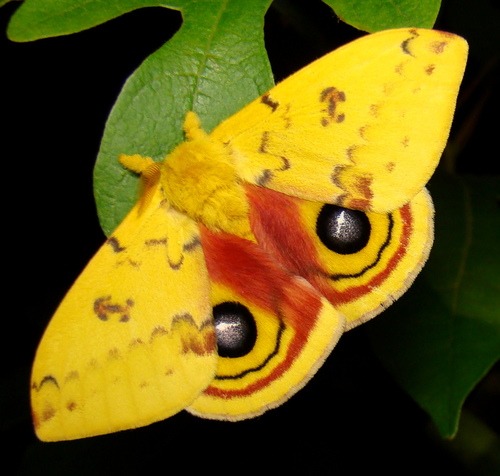
Scientific name: Anartia jatrophae
Common name: White peacock
Family: Nymphalidae
Order: Lepidoptera
Pollinator type: Primary pollinator
Habitat: Gardens, parks, and open areas
Geographic range: Southern United States to Argentina
Conservation status: Least Concern